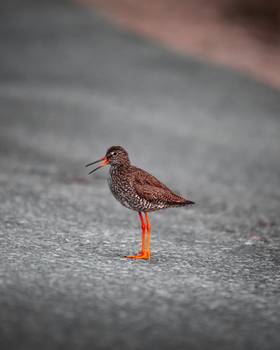
Label: No Watermark